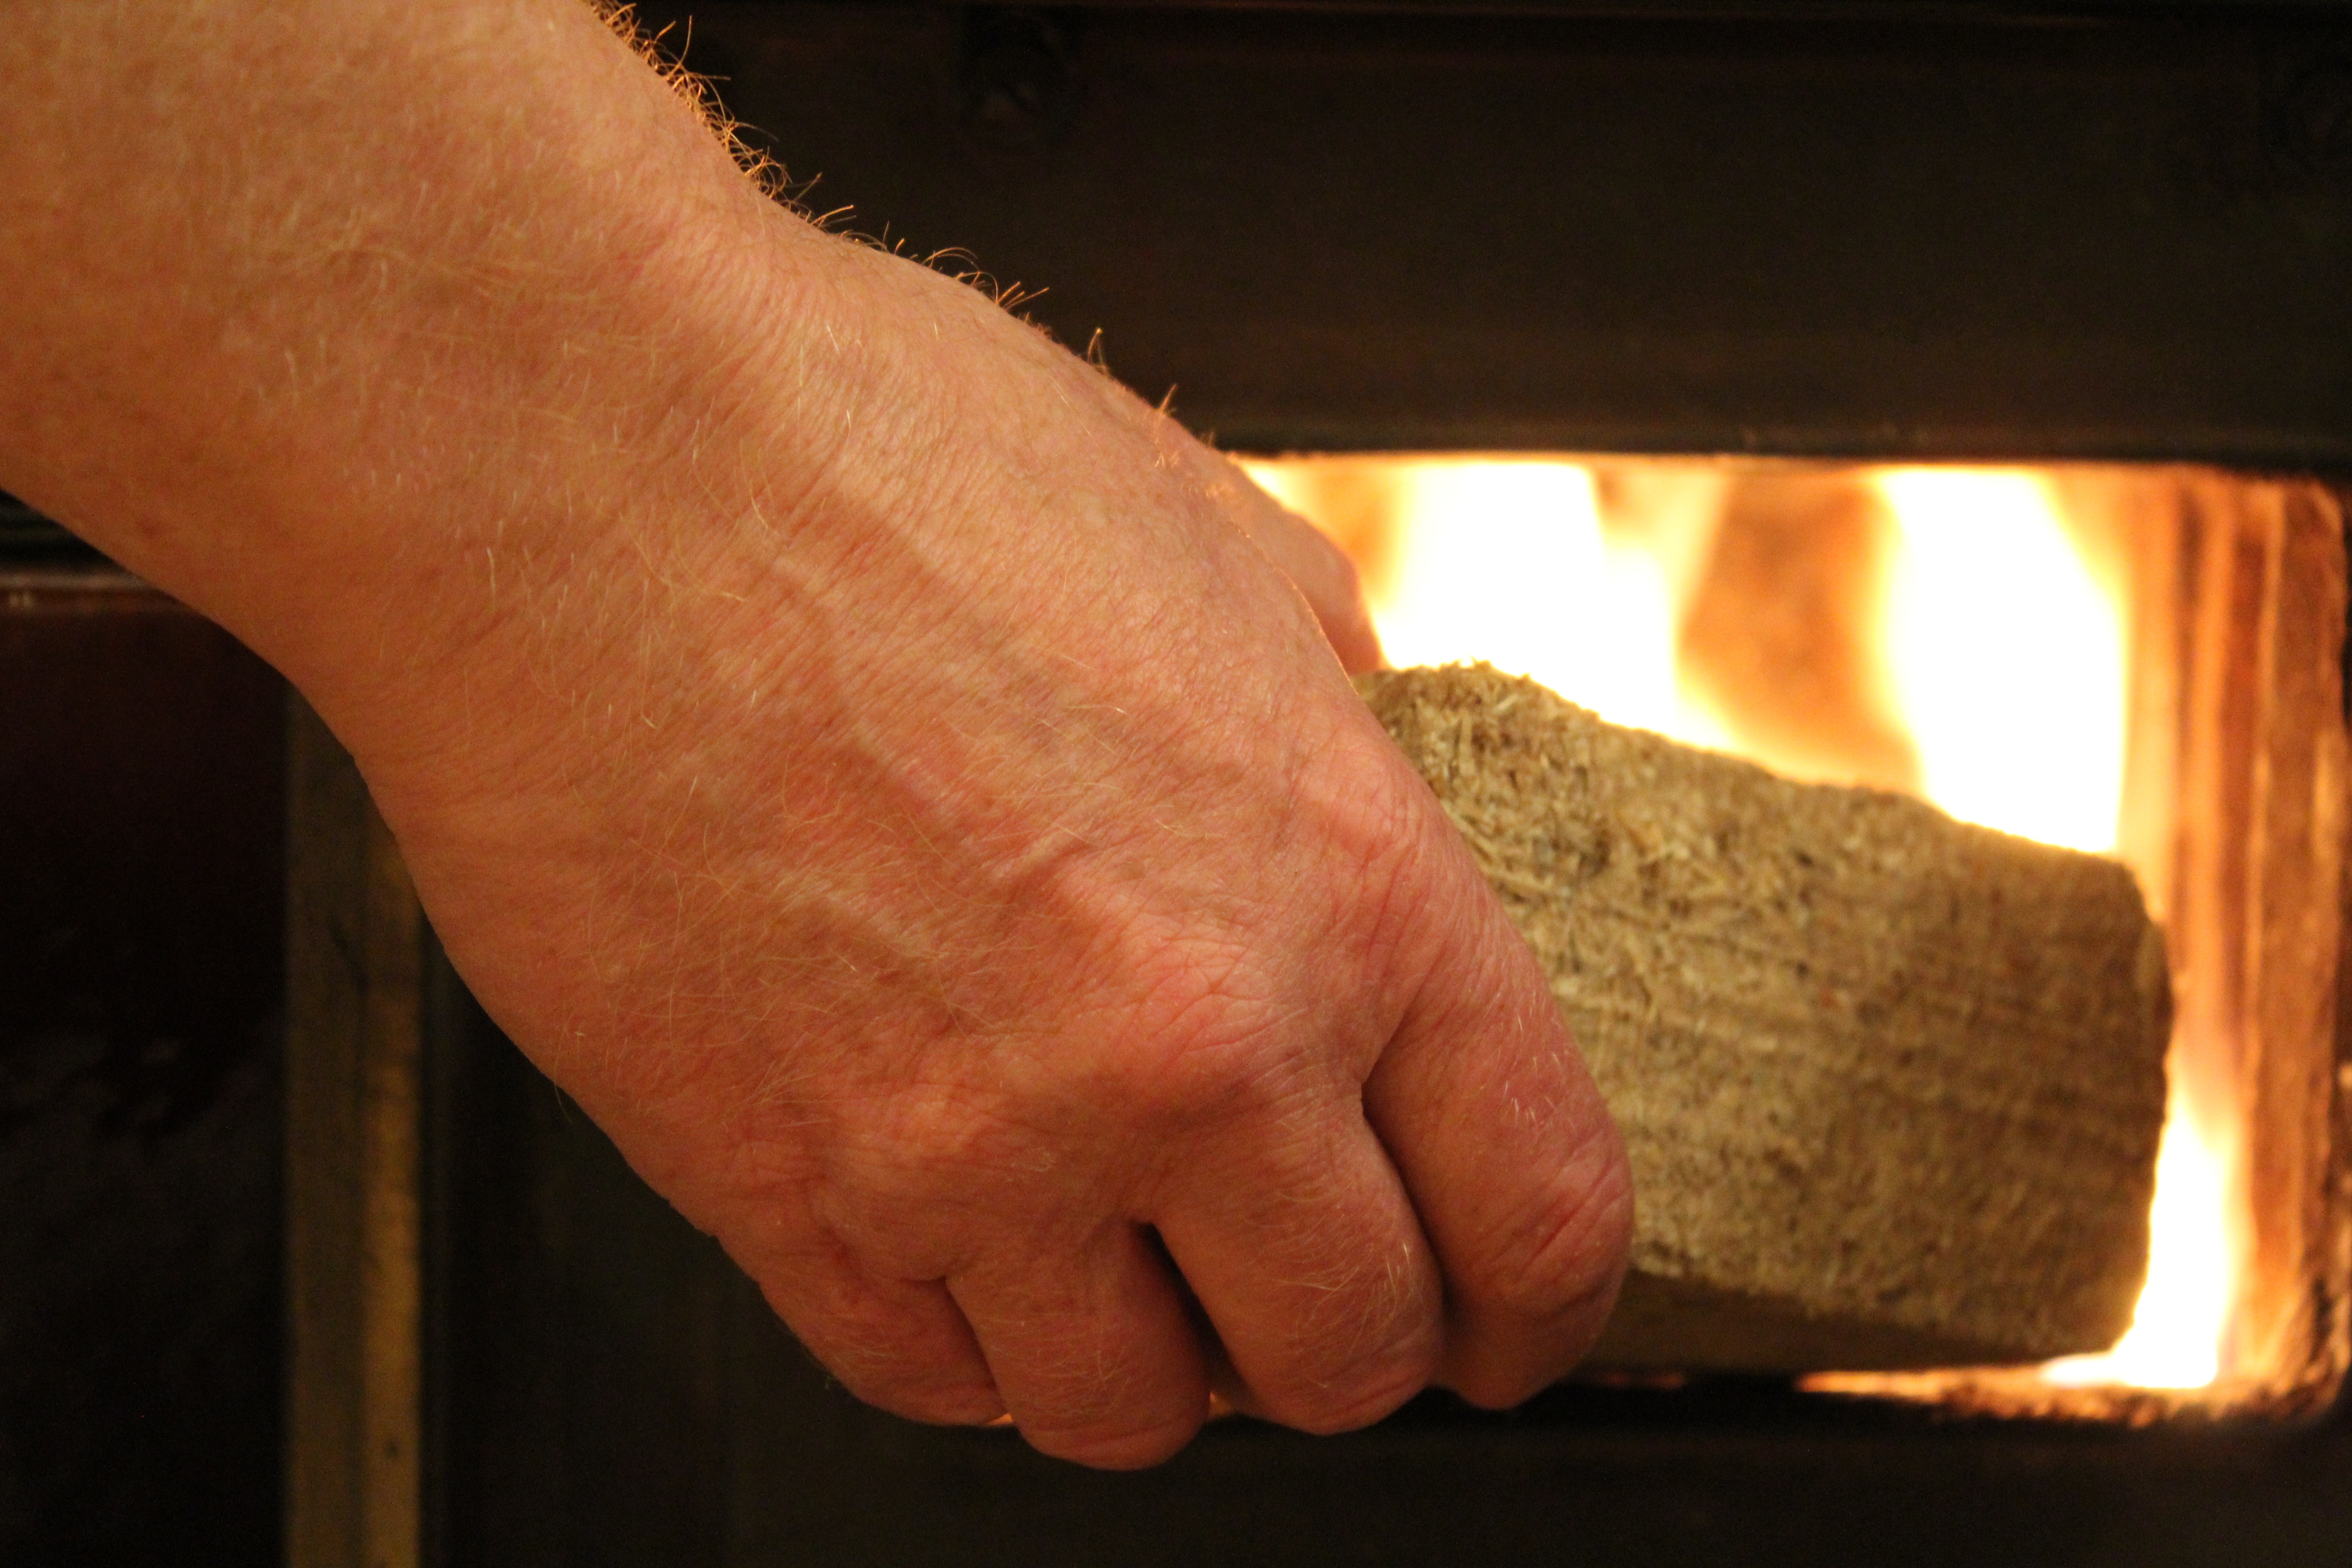
hand, wood, flame, fire, glow, burn, brand, hot, oven, burned, briquette, wood briquette, oven door